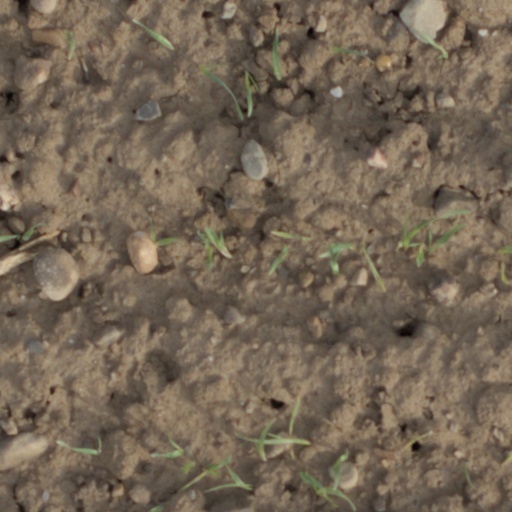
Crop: wheat